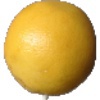
Label: white_grapefruit